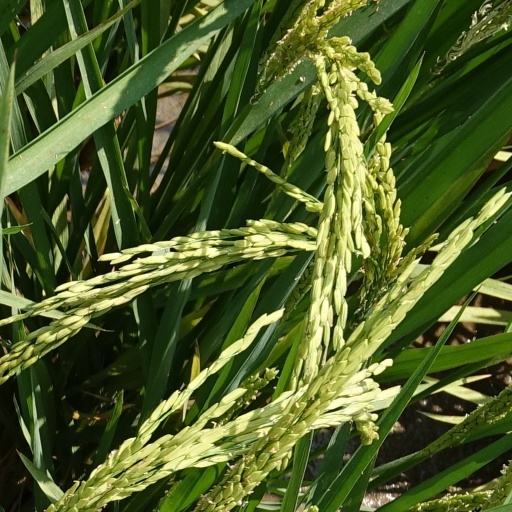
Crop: rice